Filaret Denysenko

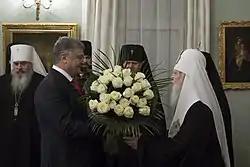
Filaret with Ukrainian President Petro Poroshenko, 21 October 2018

After the death of Patriarch Mstyslav in 1993, the church was headed by Patriarch Volodymyr, and in July 1995, upon the death of Volodymyr, Filaret was elected head of the UOC-KP by a vote of 160–5.